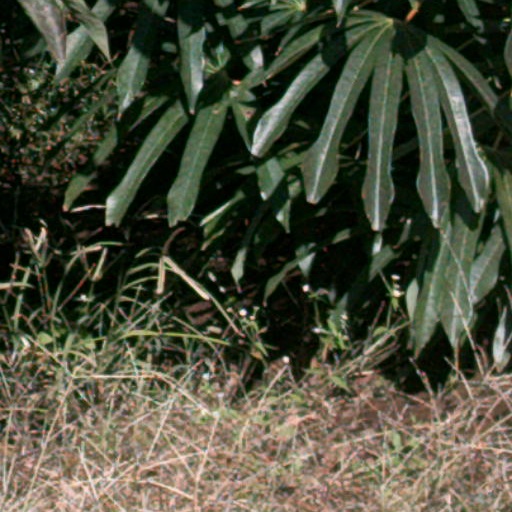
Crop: cassava